Clam pie

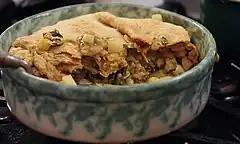
A clam pie prepared with curry spices

A clam pie is a savory meat pie prepared using clams, especially quahogs, as a primary ingredient; it is a part of the cuisine of New England. It likely predated the English settlements in Southern New England, having been a feature of indigenous peoples' diets. It can also be prepared as a type of pizza pie. White clam pie is a pizza variety that originated in New Haven, Connecticut.